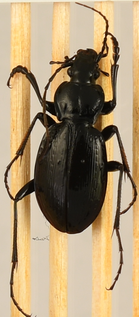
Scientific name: Carabus goryi
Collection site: Mountain Lake Biological Station NEON (MLBS), plot MLBS_008